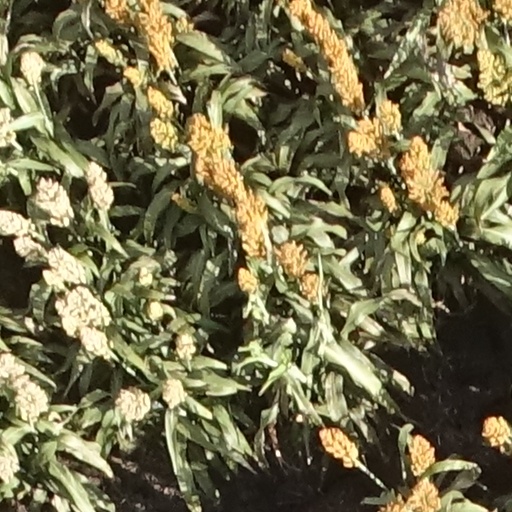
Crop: sorghum